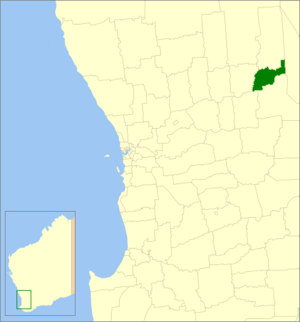
Le Comté de Nungarin est une zone d'administration locale au sud-est de l'Australie-Occidentale en Australie. Le comté est situé à 40 km au nord de Merredin et à environ 300 km à l'est de Perth, la capitale de l'État. C'est l'un des comtés les moins peuplés de l'État.